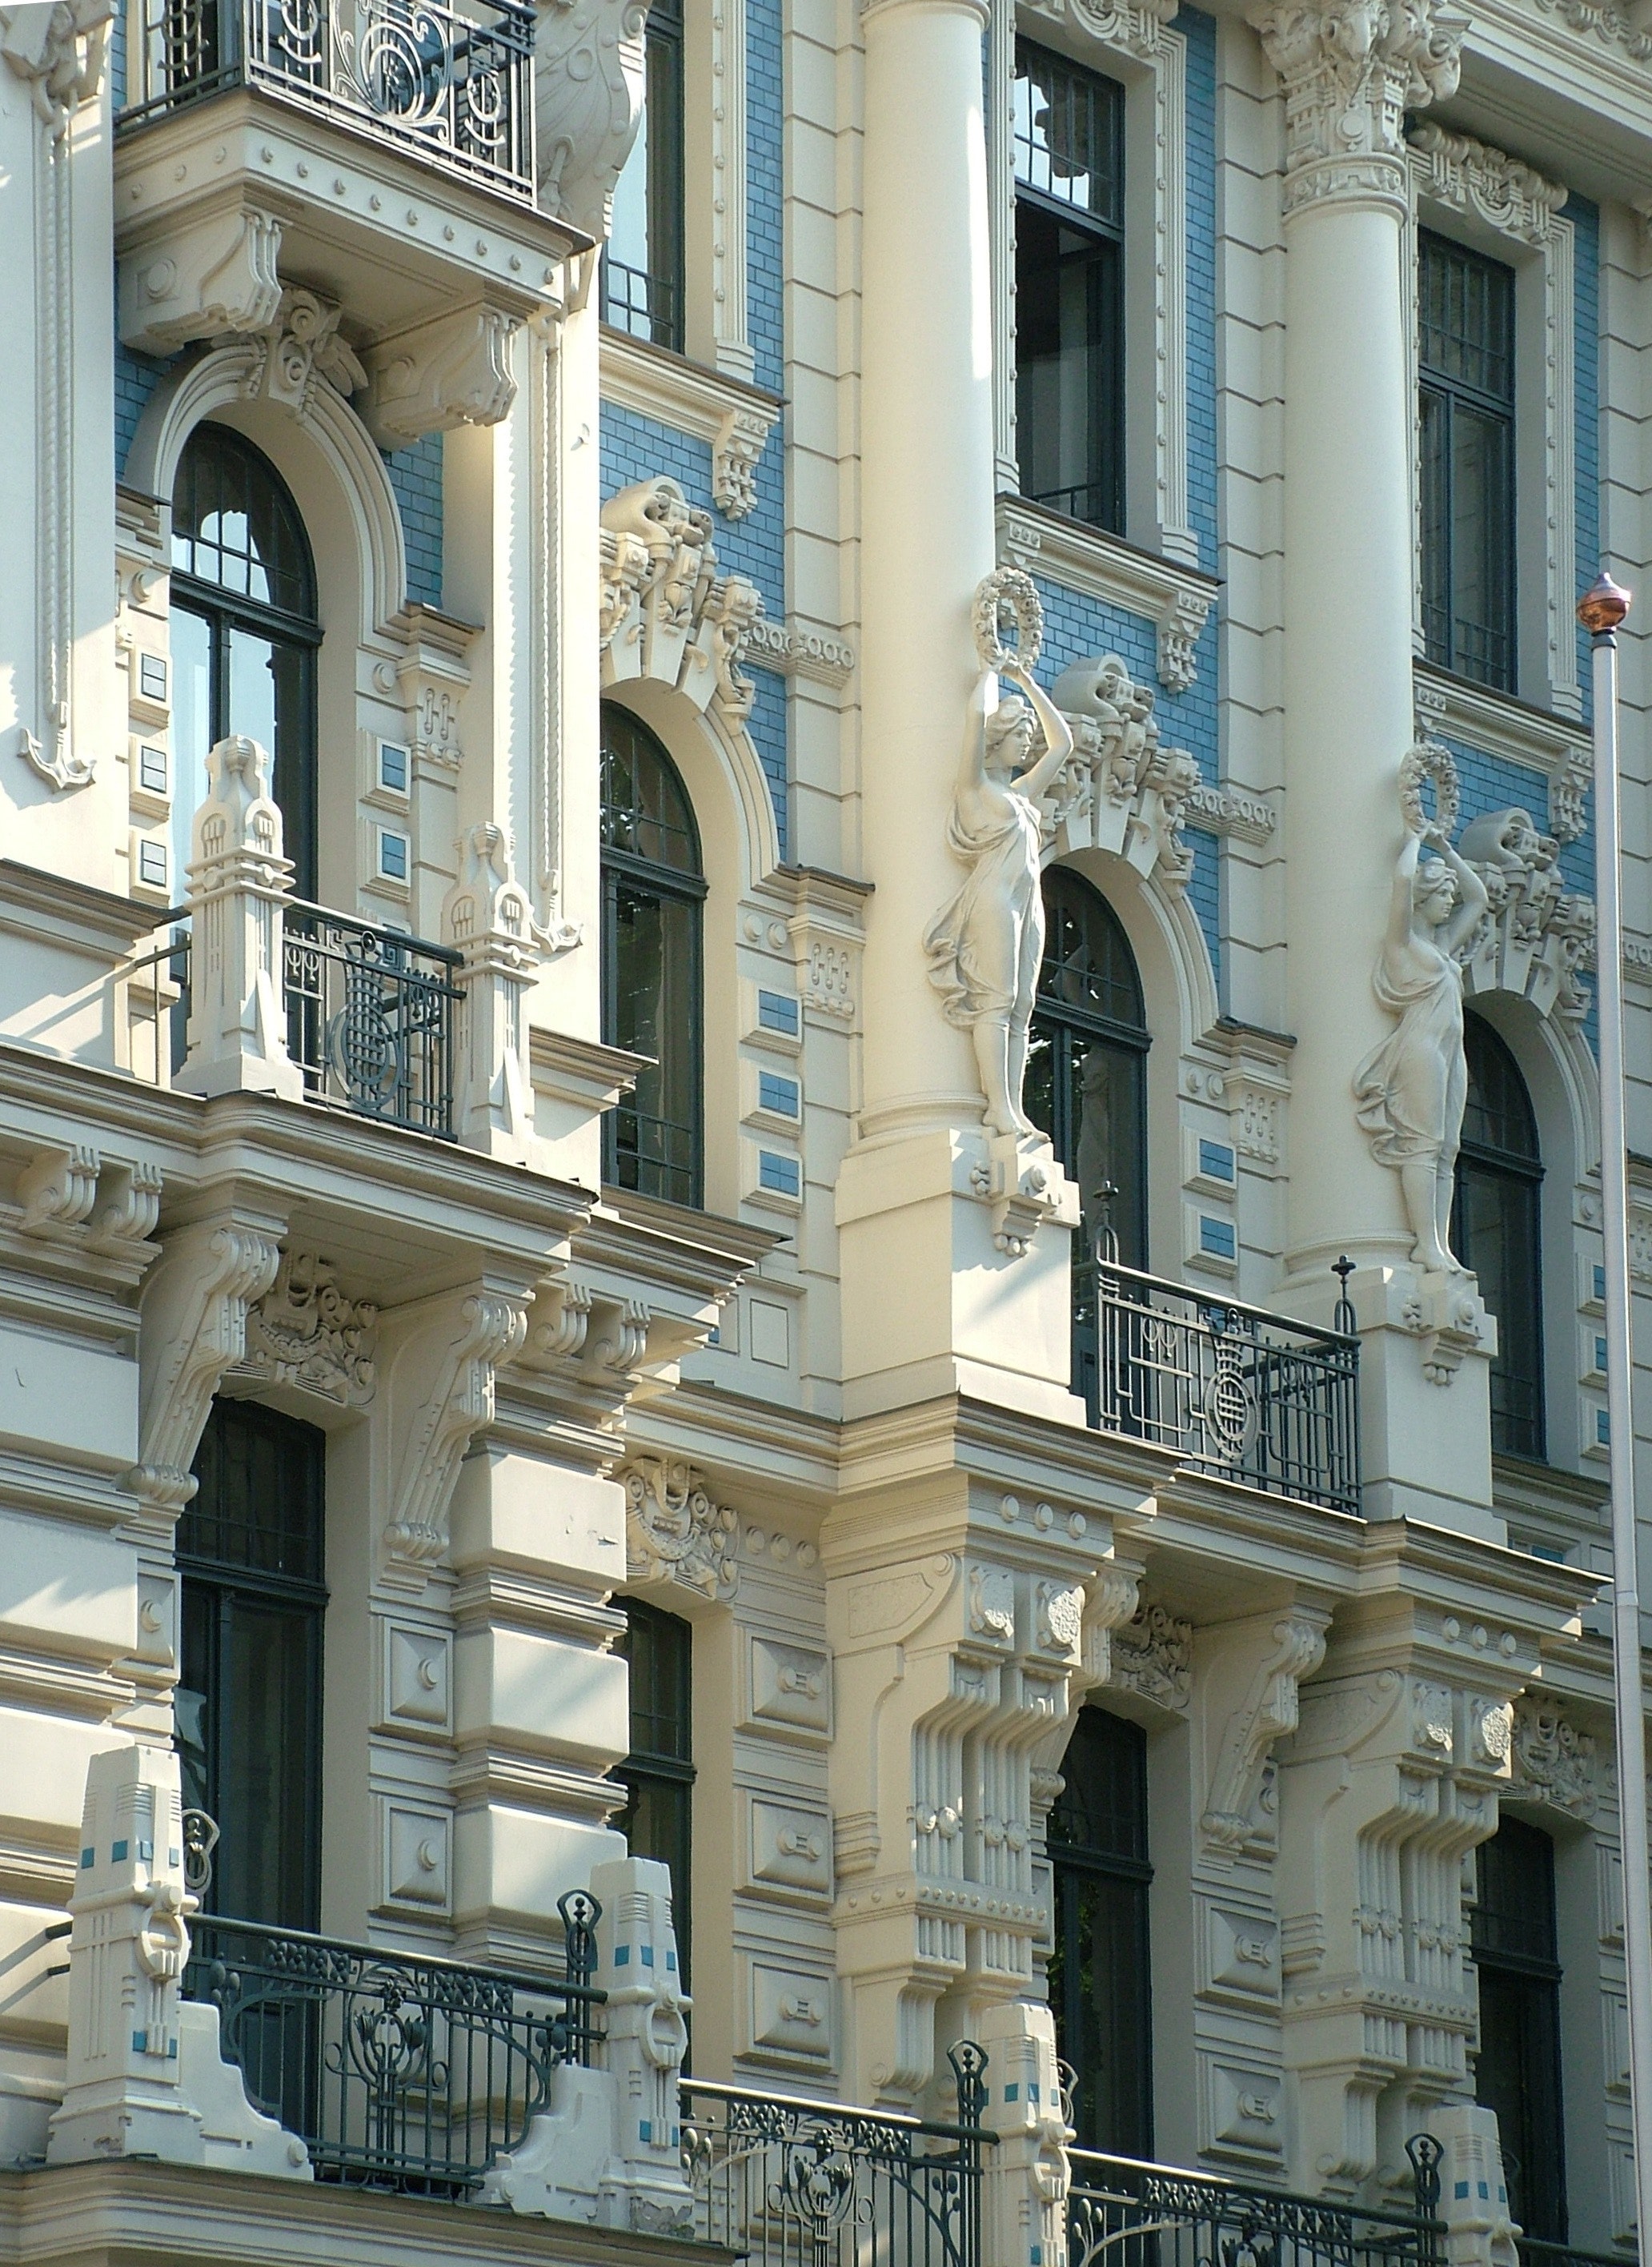
architecture, classical architecture, balcony, building, arch, facade, column, neighbourhood, Material property, window, medieval architecture, baluster, arcade, house